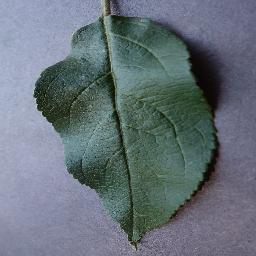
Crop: apple
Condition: healthy